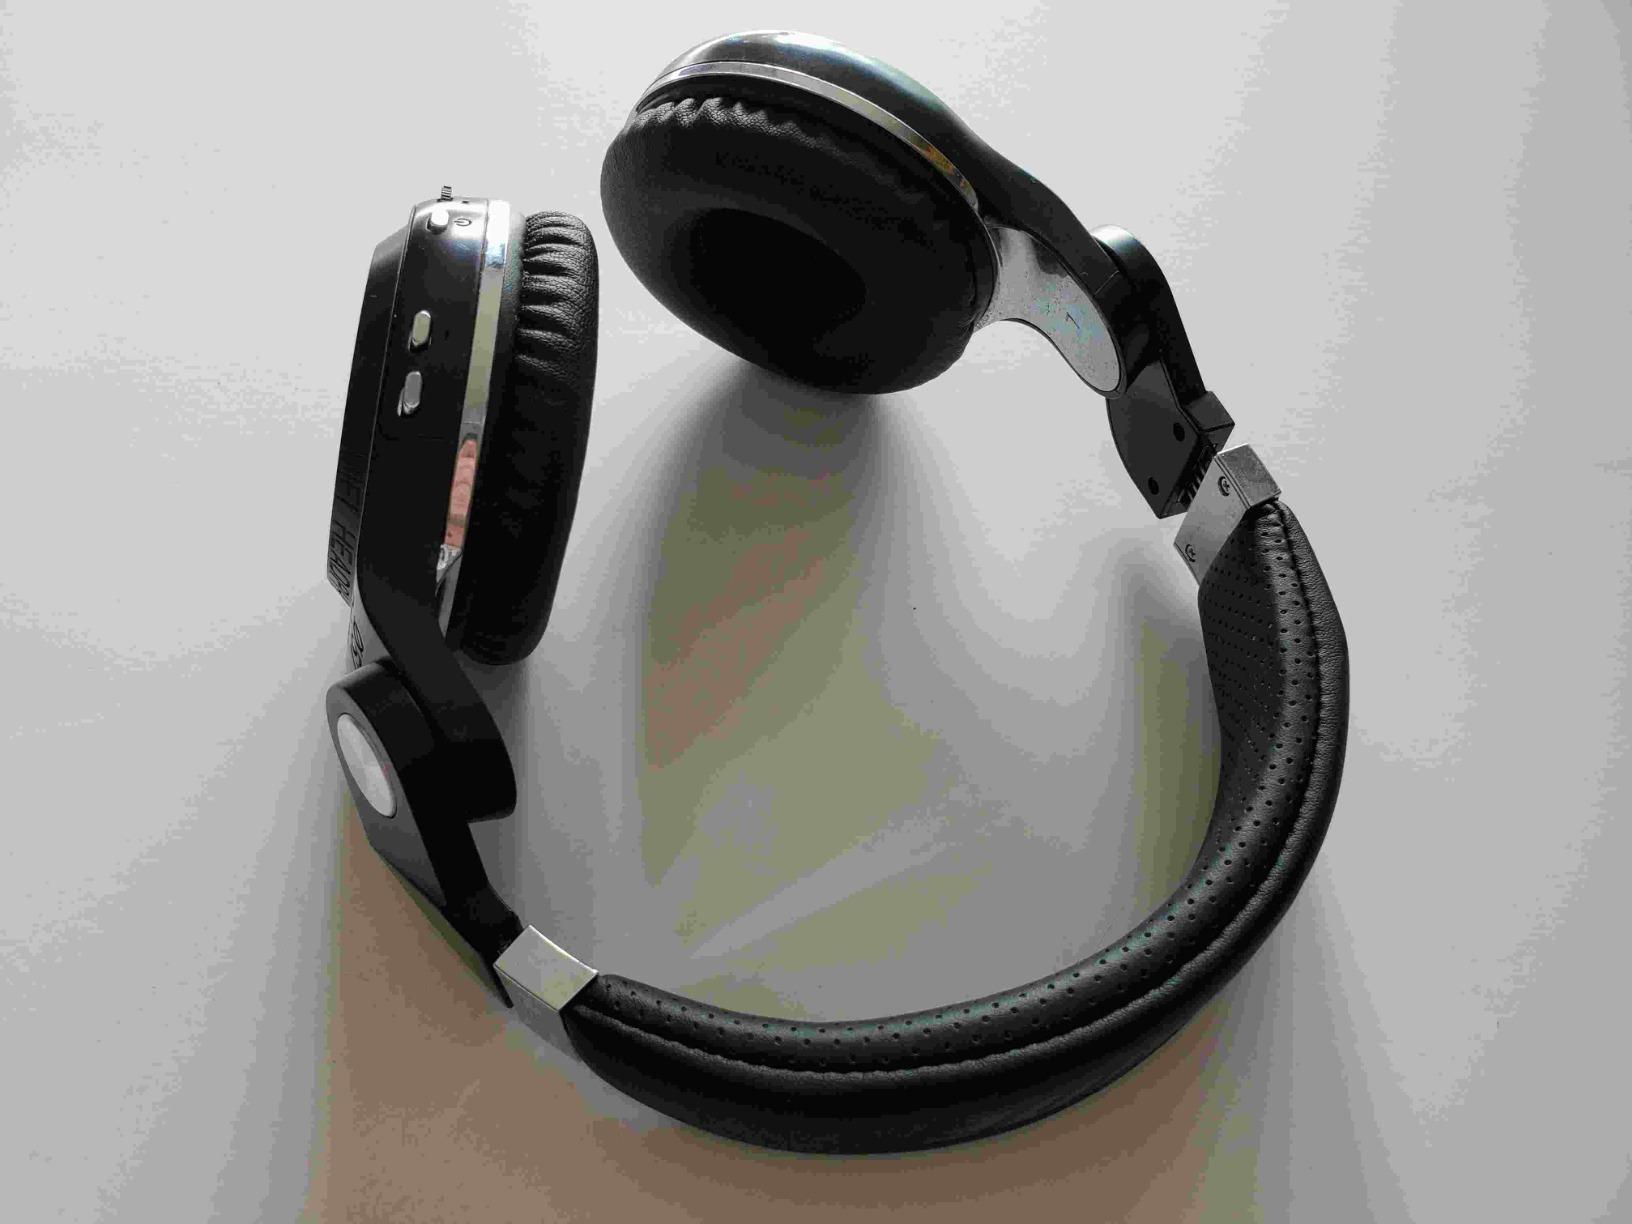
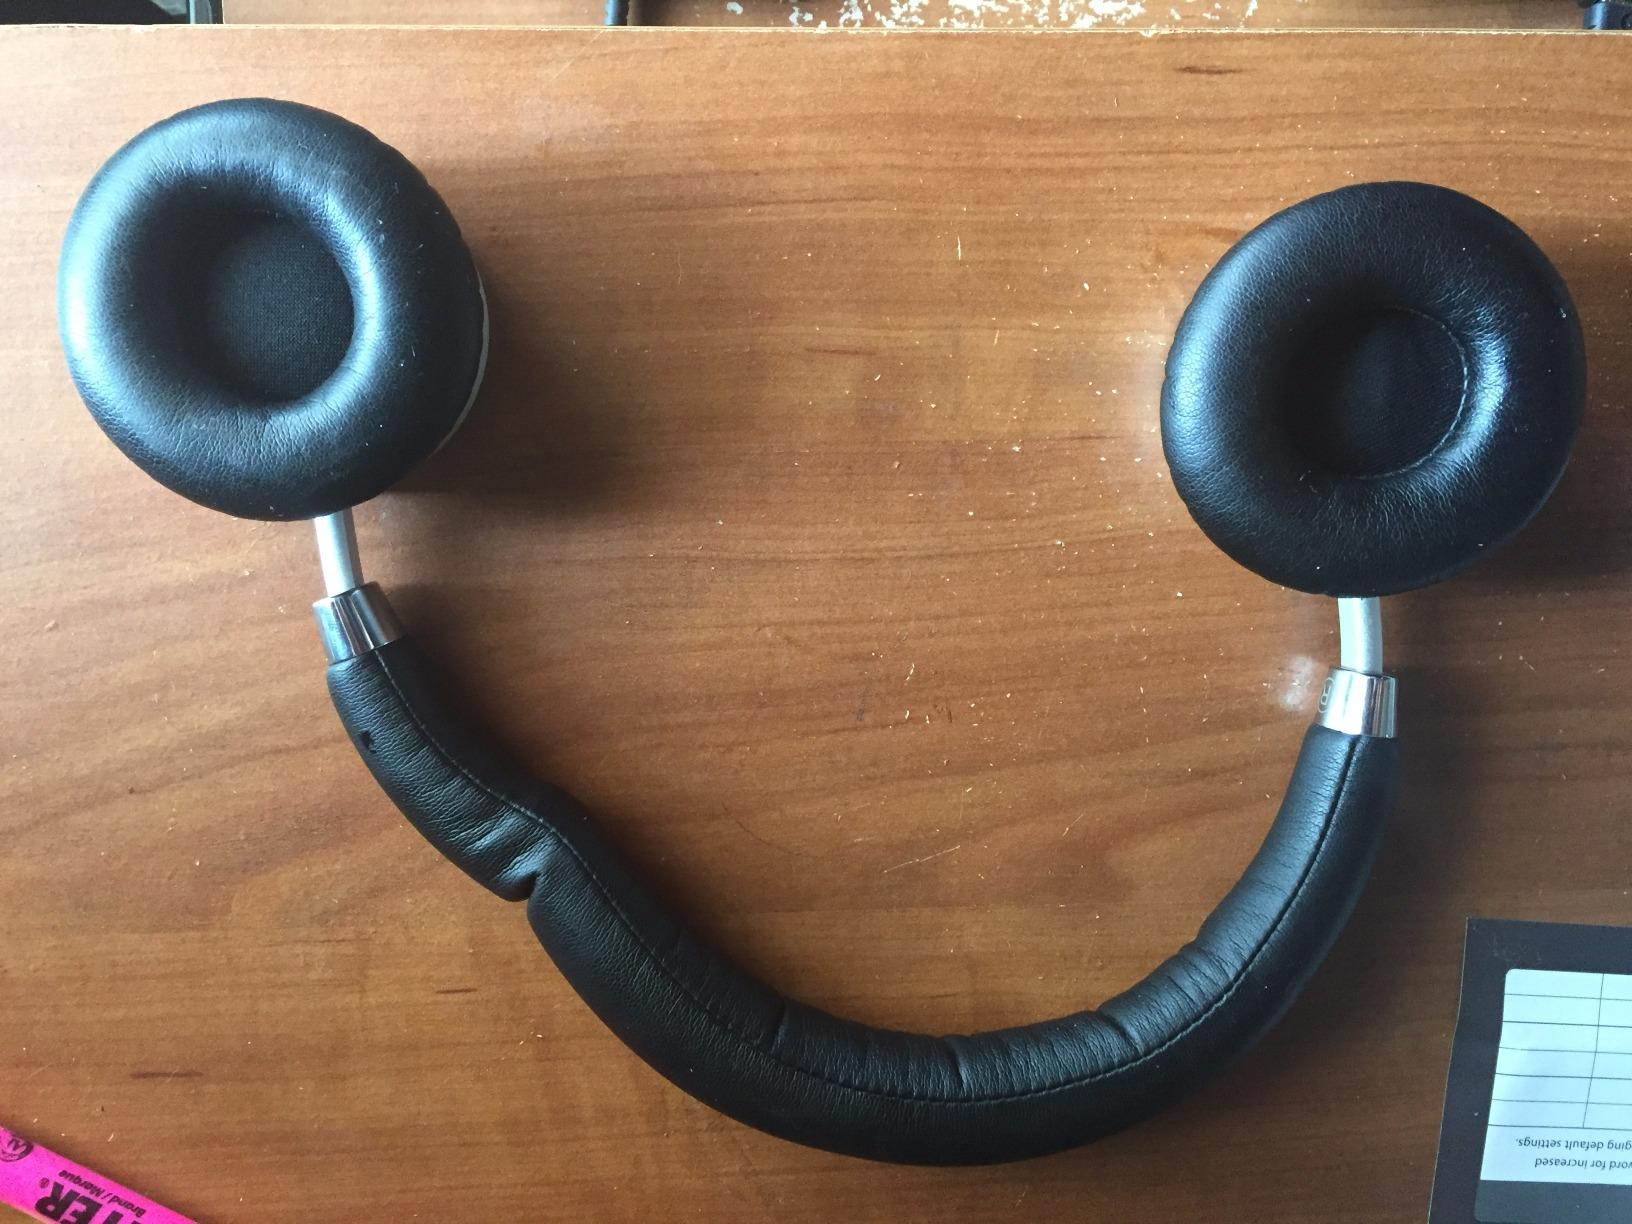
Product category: headphones
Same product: no